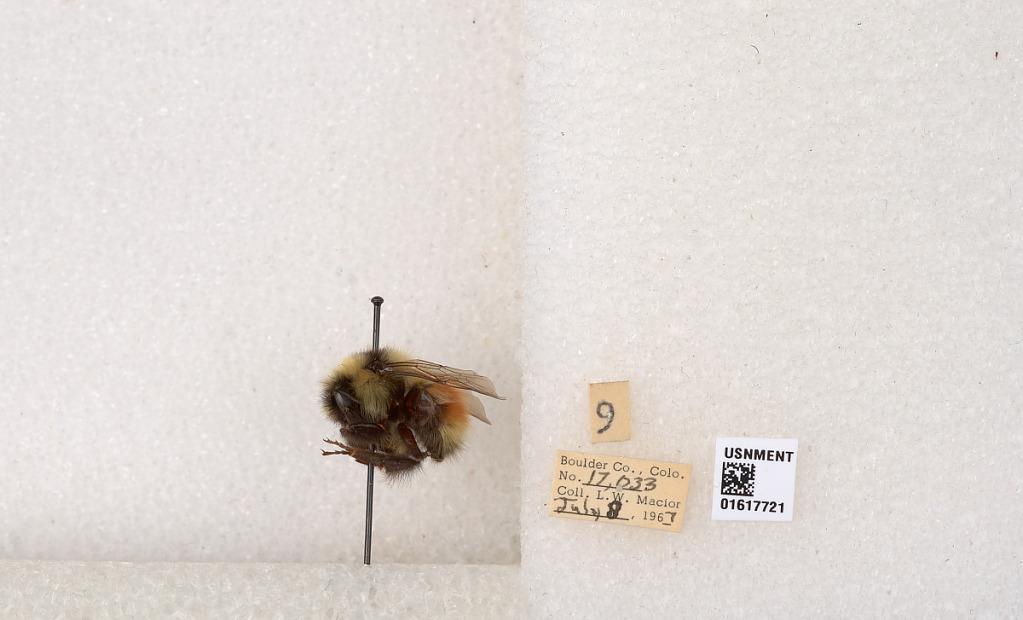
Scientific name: Bombus (Pyrobombus) sylvicola Kirby
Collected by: L. Macior
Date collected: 1967-7-8
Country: United States
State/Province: Colorado
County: Boulder
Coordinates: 40.0163, -105.294